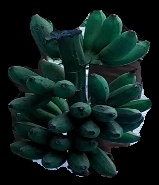
Variety: rasbale
Grade: grade3